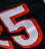
Number: 5